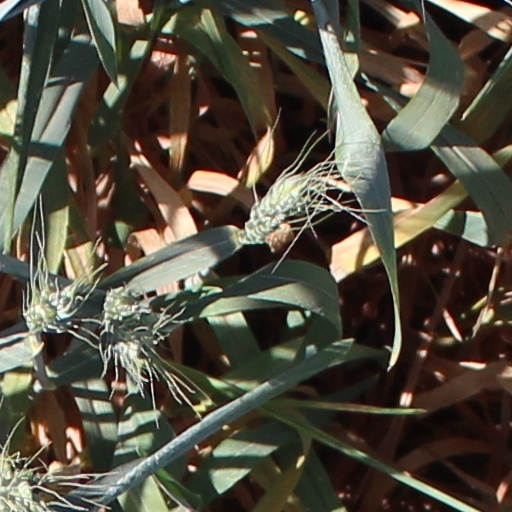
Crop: wheat